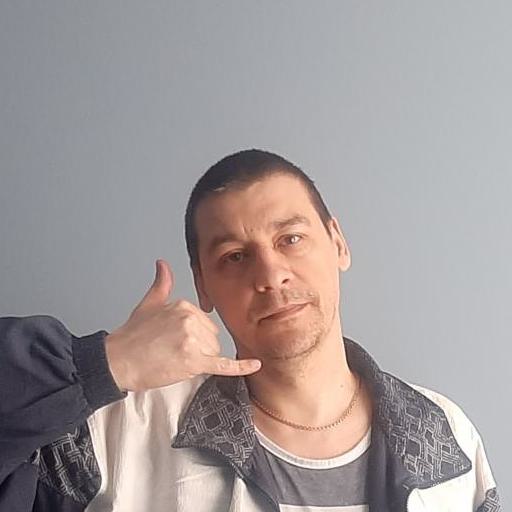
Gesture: call